Hylton Castle

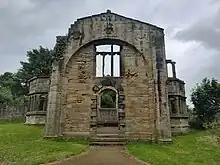
St Catherine's chapel.

After Colonel Briggs' death in 1900, the castle passed into the hands of the Wearmouth Coal Company about 1908, and from there to the National Coal Board. Due to the expansion of Sunderland in the 1940s, the castle became surrounded by housing estates including those of Castletown and Hylton Castle. The castle was vandalised and had the lead from its roof stolen. In 1950, due to local pressure and the threat of demolition, the castle and chapel were taken into the care of the Ministry of Works. Due to the advanced decay of the 19th-century alterations, the ministry removed all internal partitions and consolidated the shell to reveal the remaining medieval masonry. The ministry also appointed a full-time custodian and replaced the missing lead roof with roofing felt to make the site waterproof.